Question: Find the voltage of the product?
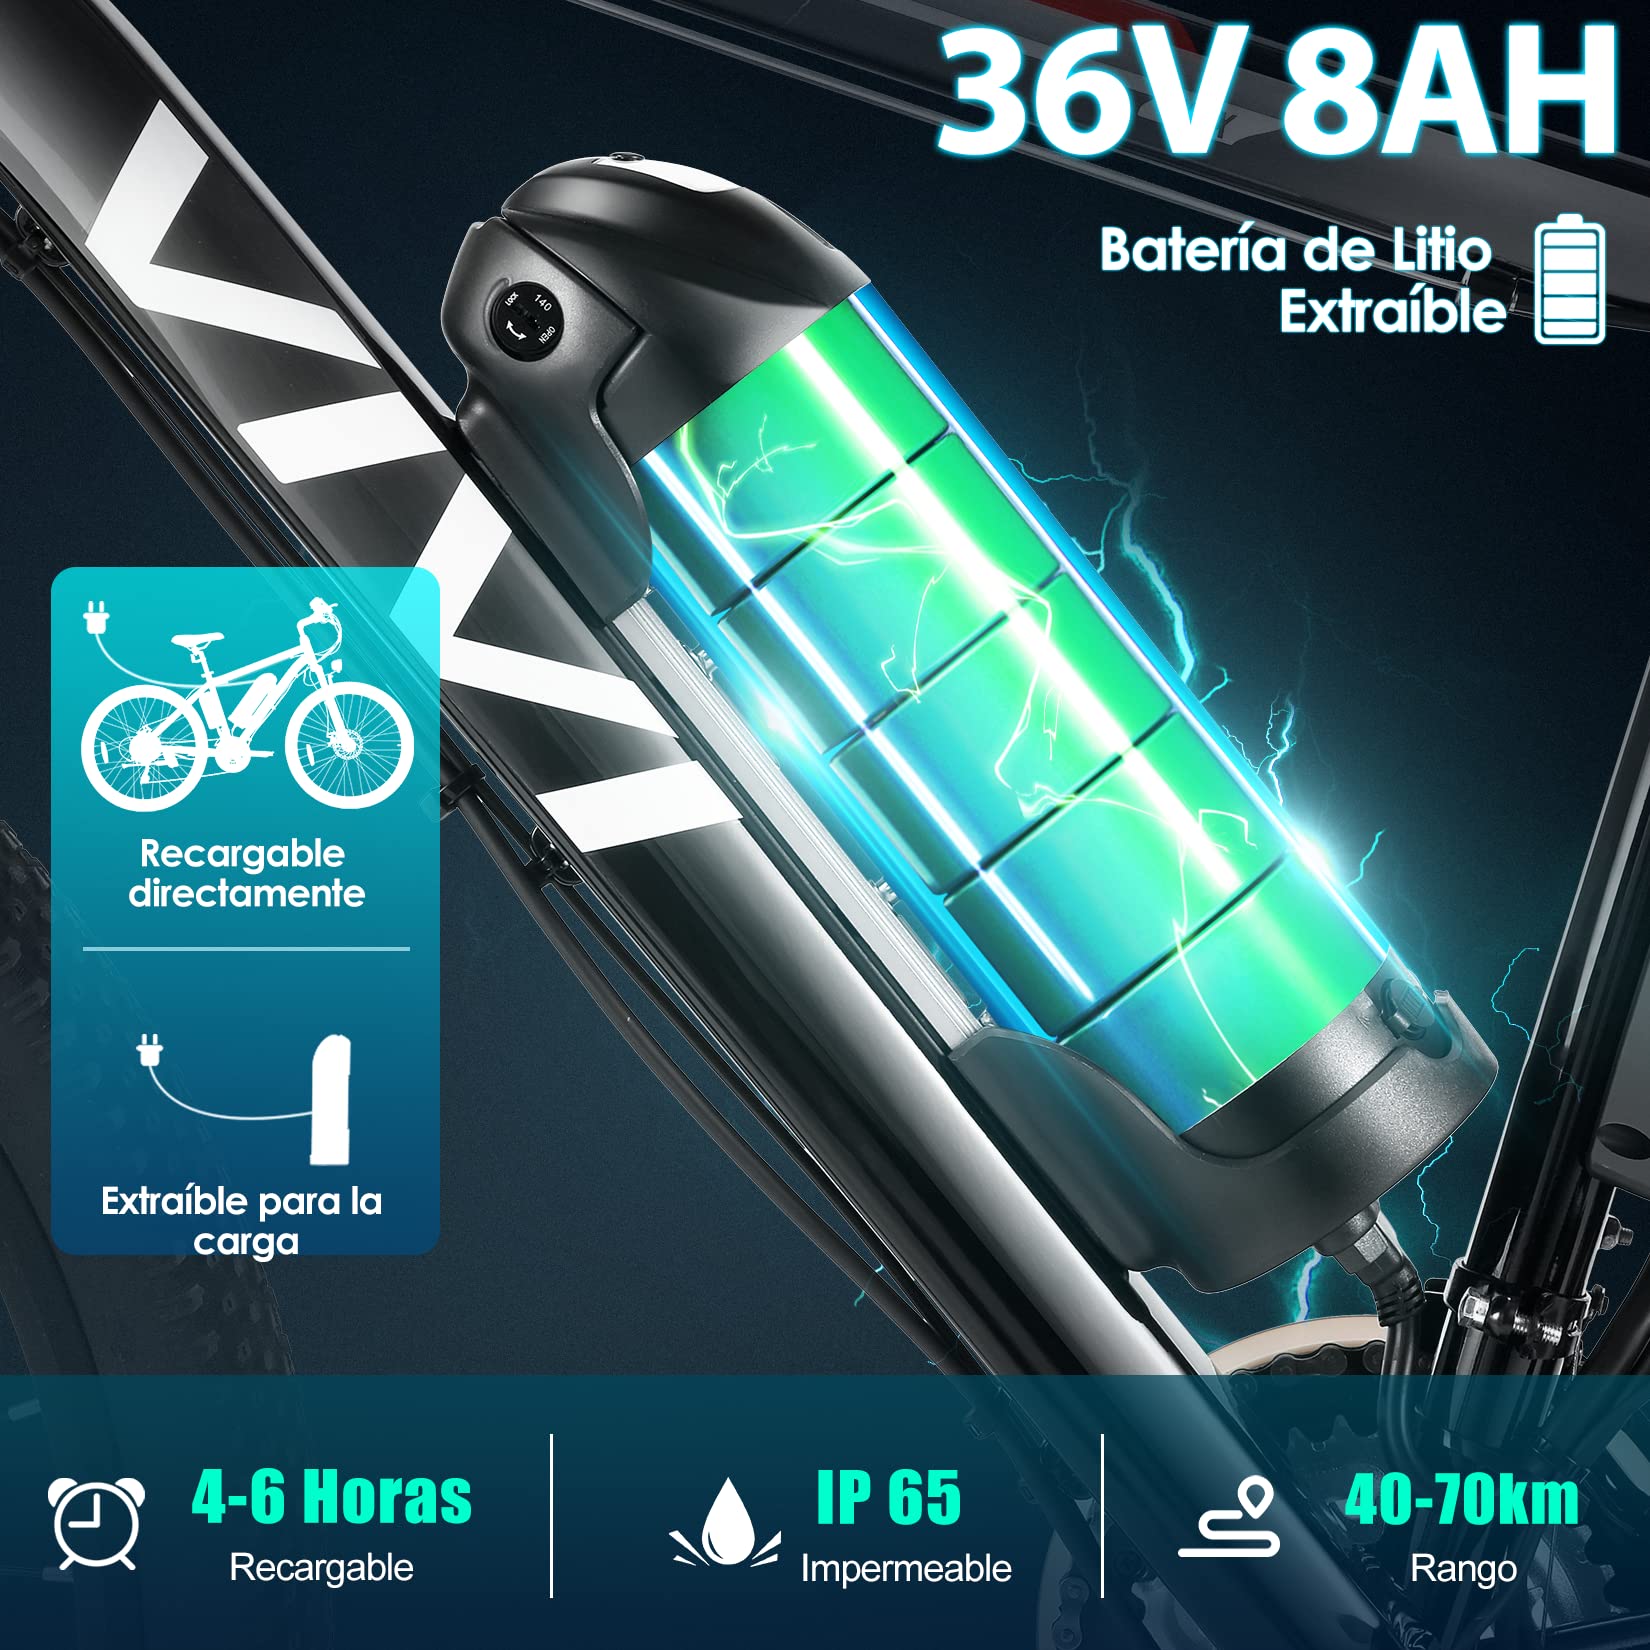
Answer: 36.0 volt